The Notorious Mrs. Sands

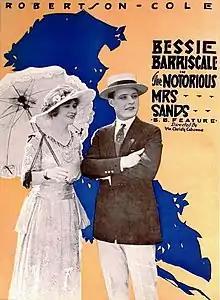
lobby poster

The Notorious Mrs. Sands is a 1920 American silent drama film directed by Christy Cabanne and produced by and starring Bessie Barriscale.